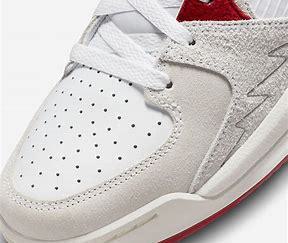
Brand: Jordan
Model: Stadium 90